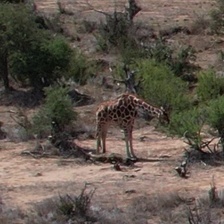
Pose orientation: right